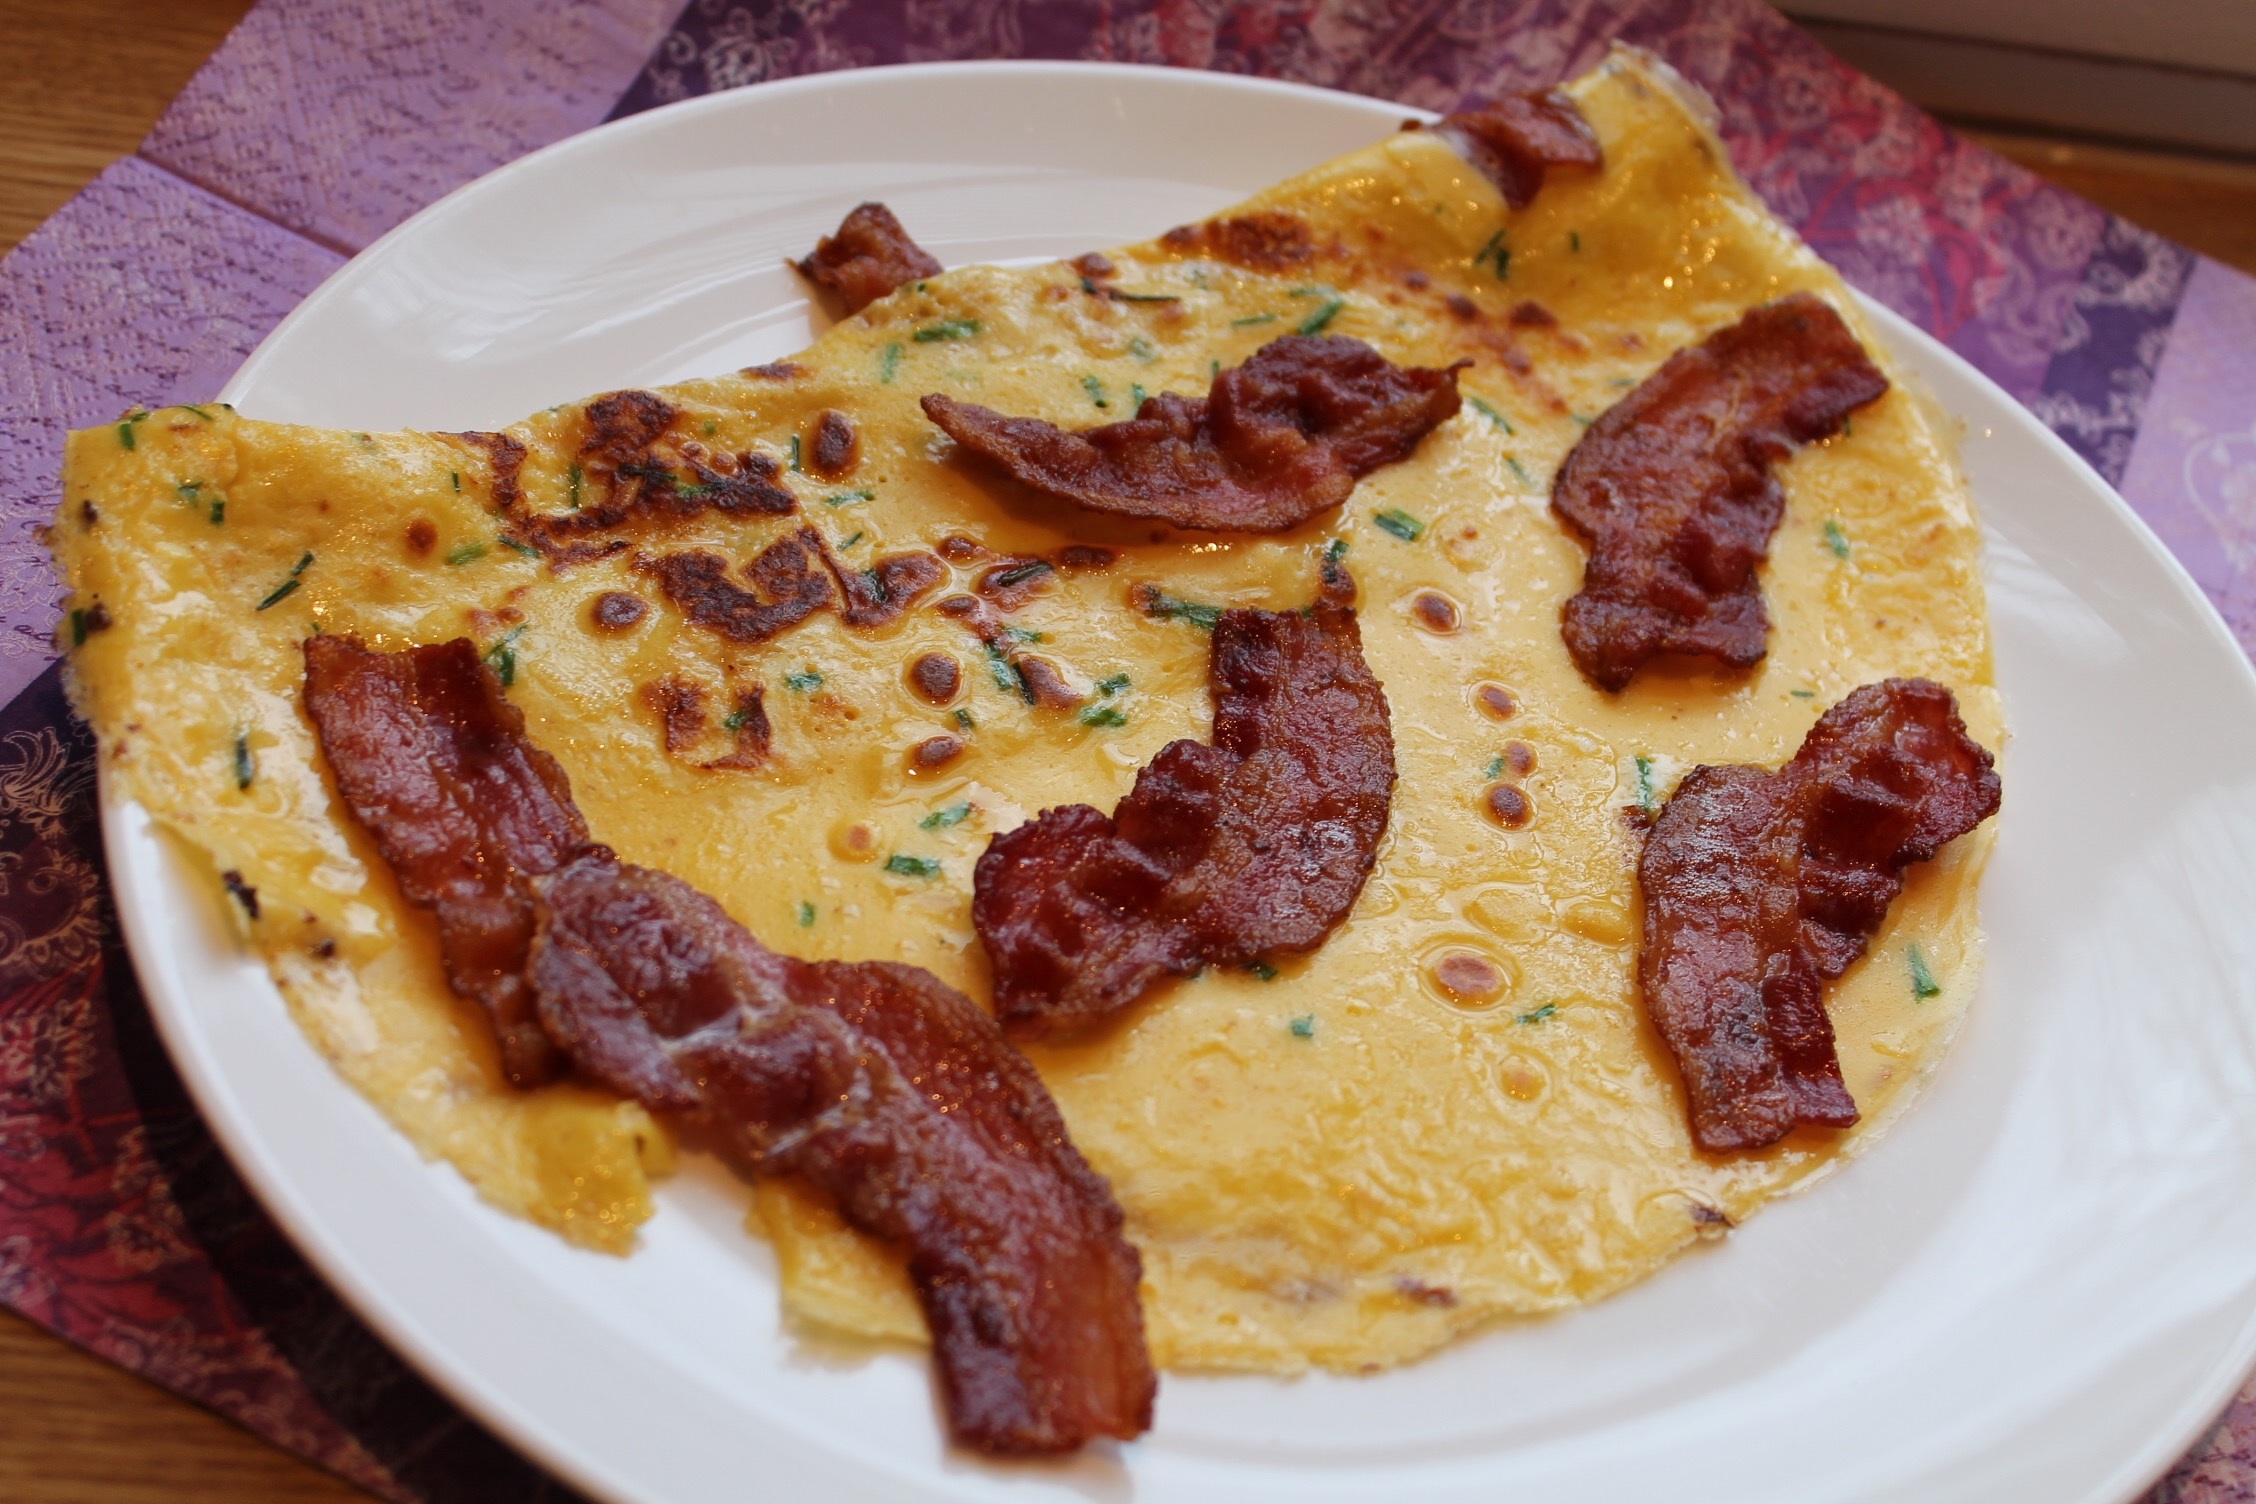
dish, meal, food, produce, breakfast, meat, cuisine, noon tips, bacon pancakes, traditional food, scrambled eggs, omelette, full breakfast